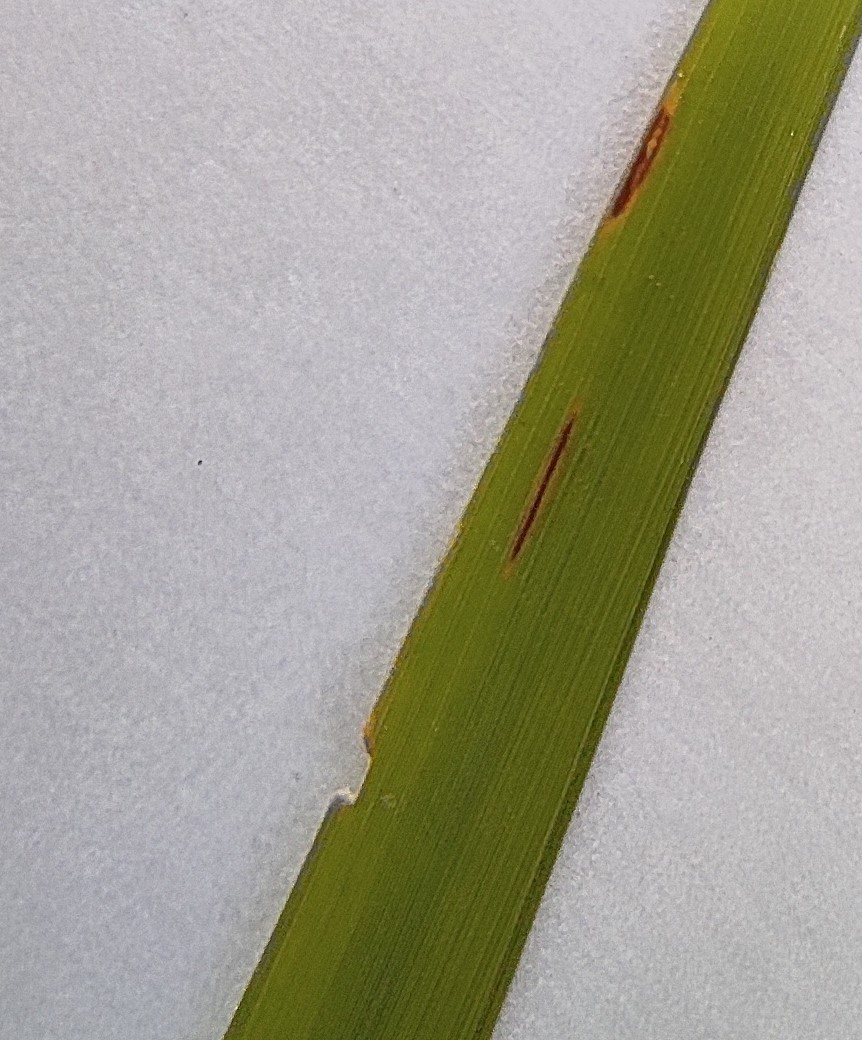
Label: Rice Blast